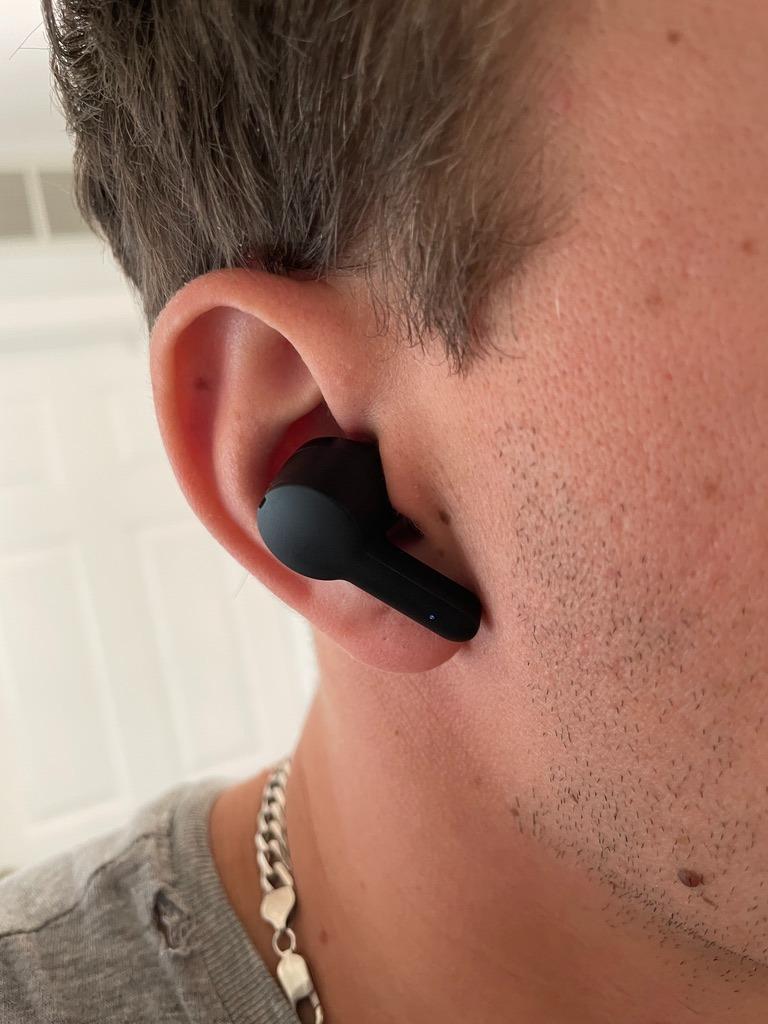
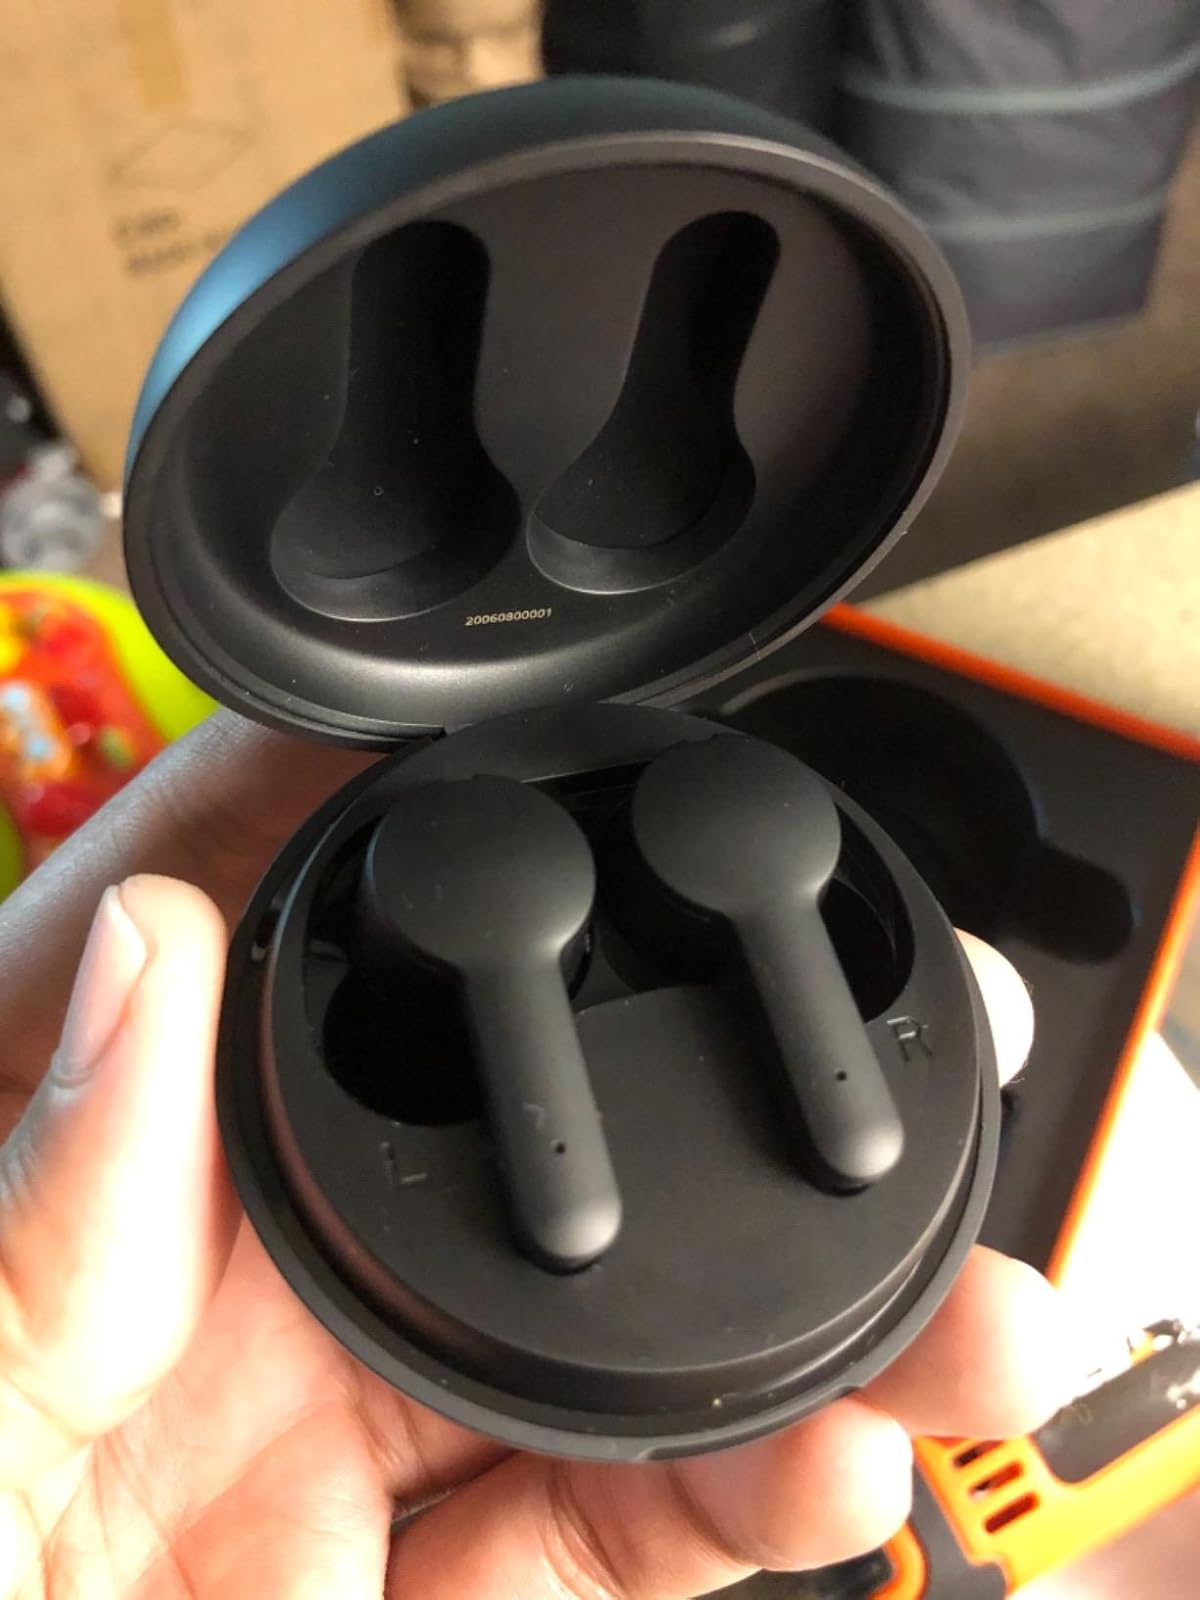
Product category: earbuds
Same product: yes